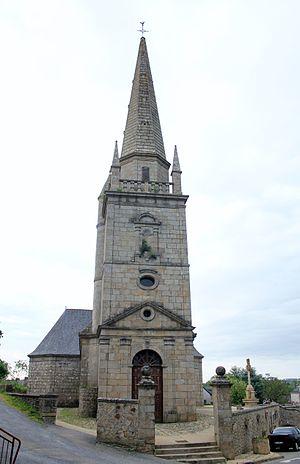
Église Saint-Guénin (Guénin)
La liste des églises du Morbihan recense de manière exhaustive les églises situées dans le département français du Morbihan. Il est fait état des diverses protections dont elles peuvent bénéficier, et notamment les inscriptions et classements au titre des monuments historiques.